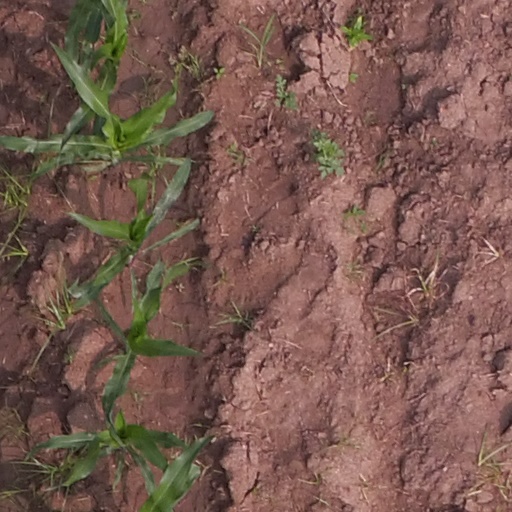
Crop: maize; corn